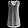
Label: T - shirt / top